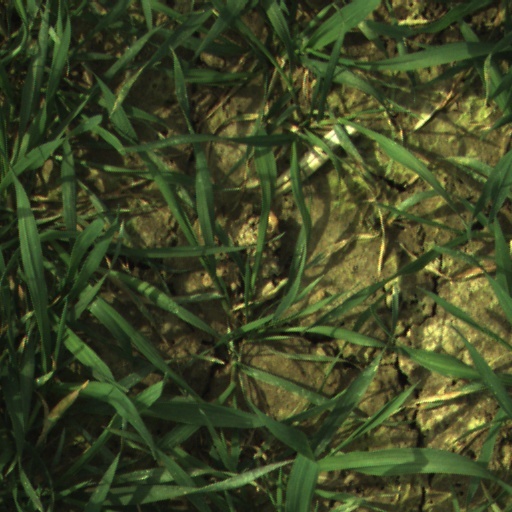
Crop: wheat